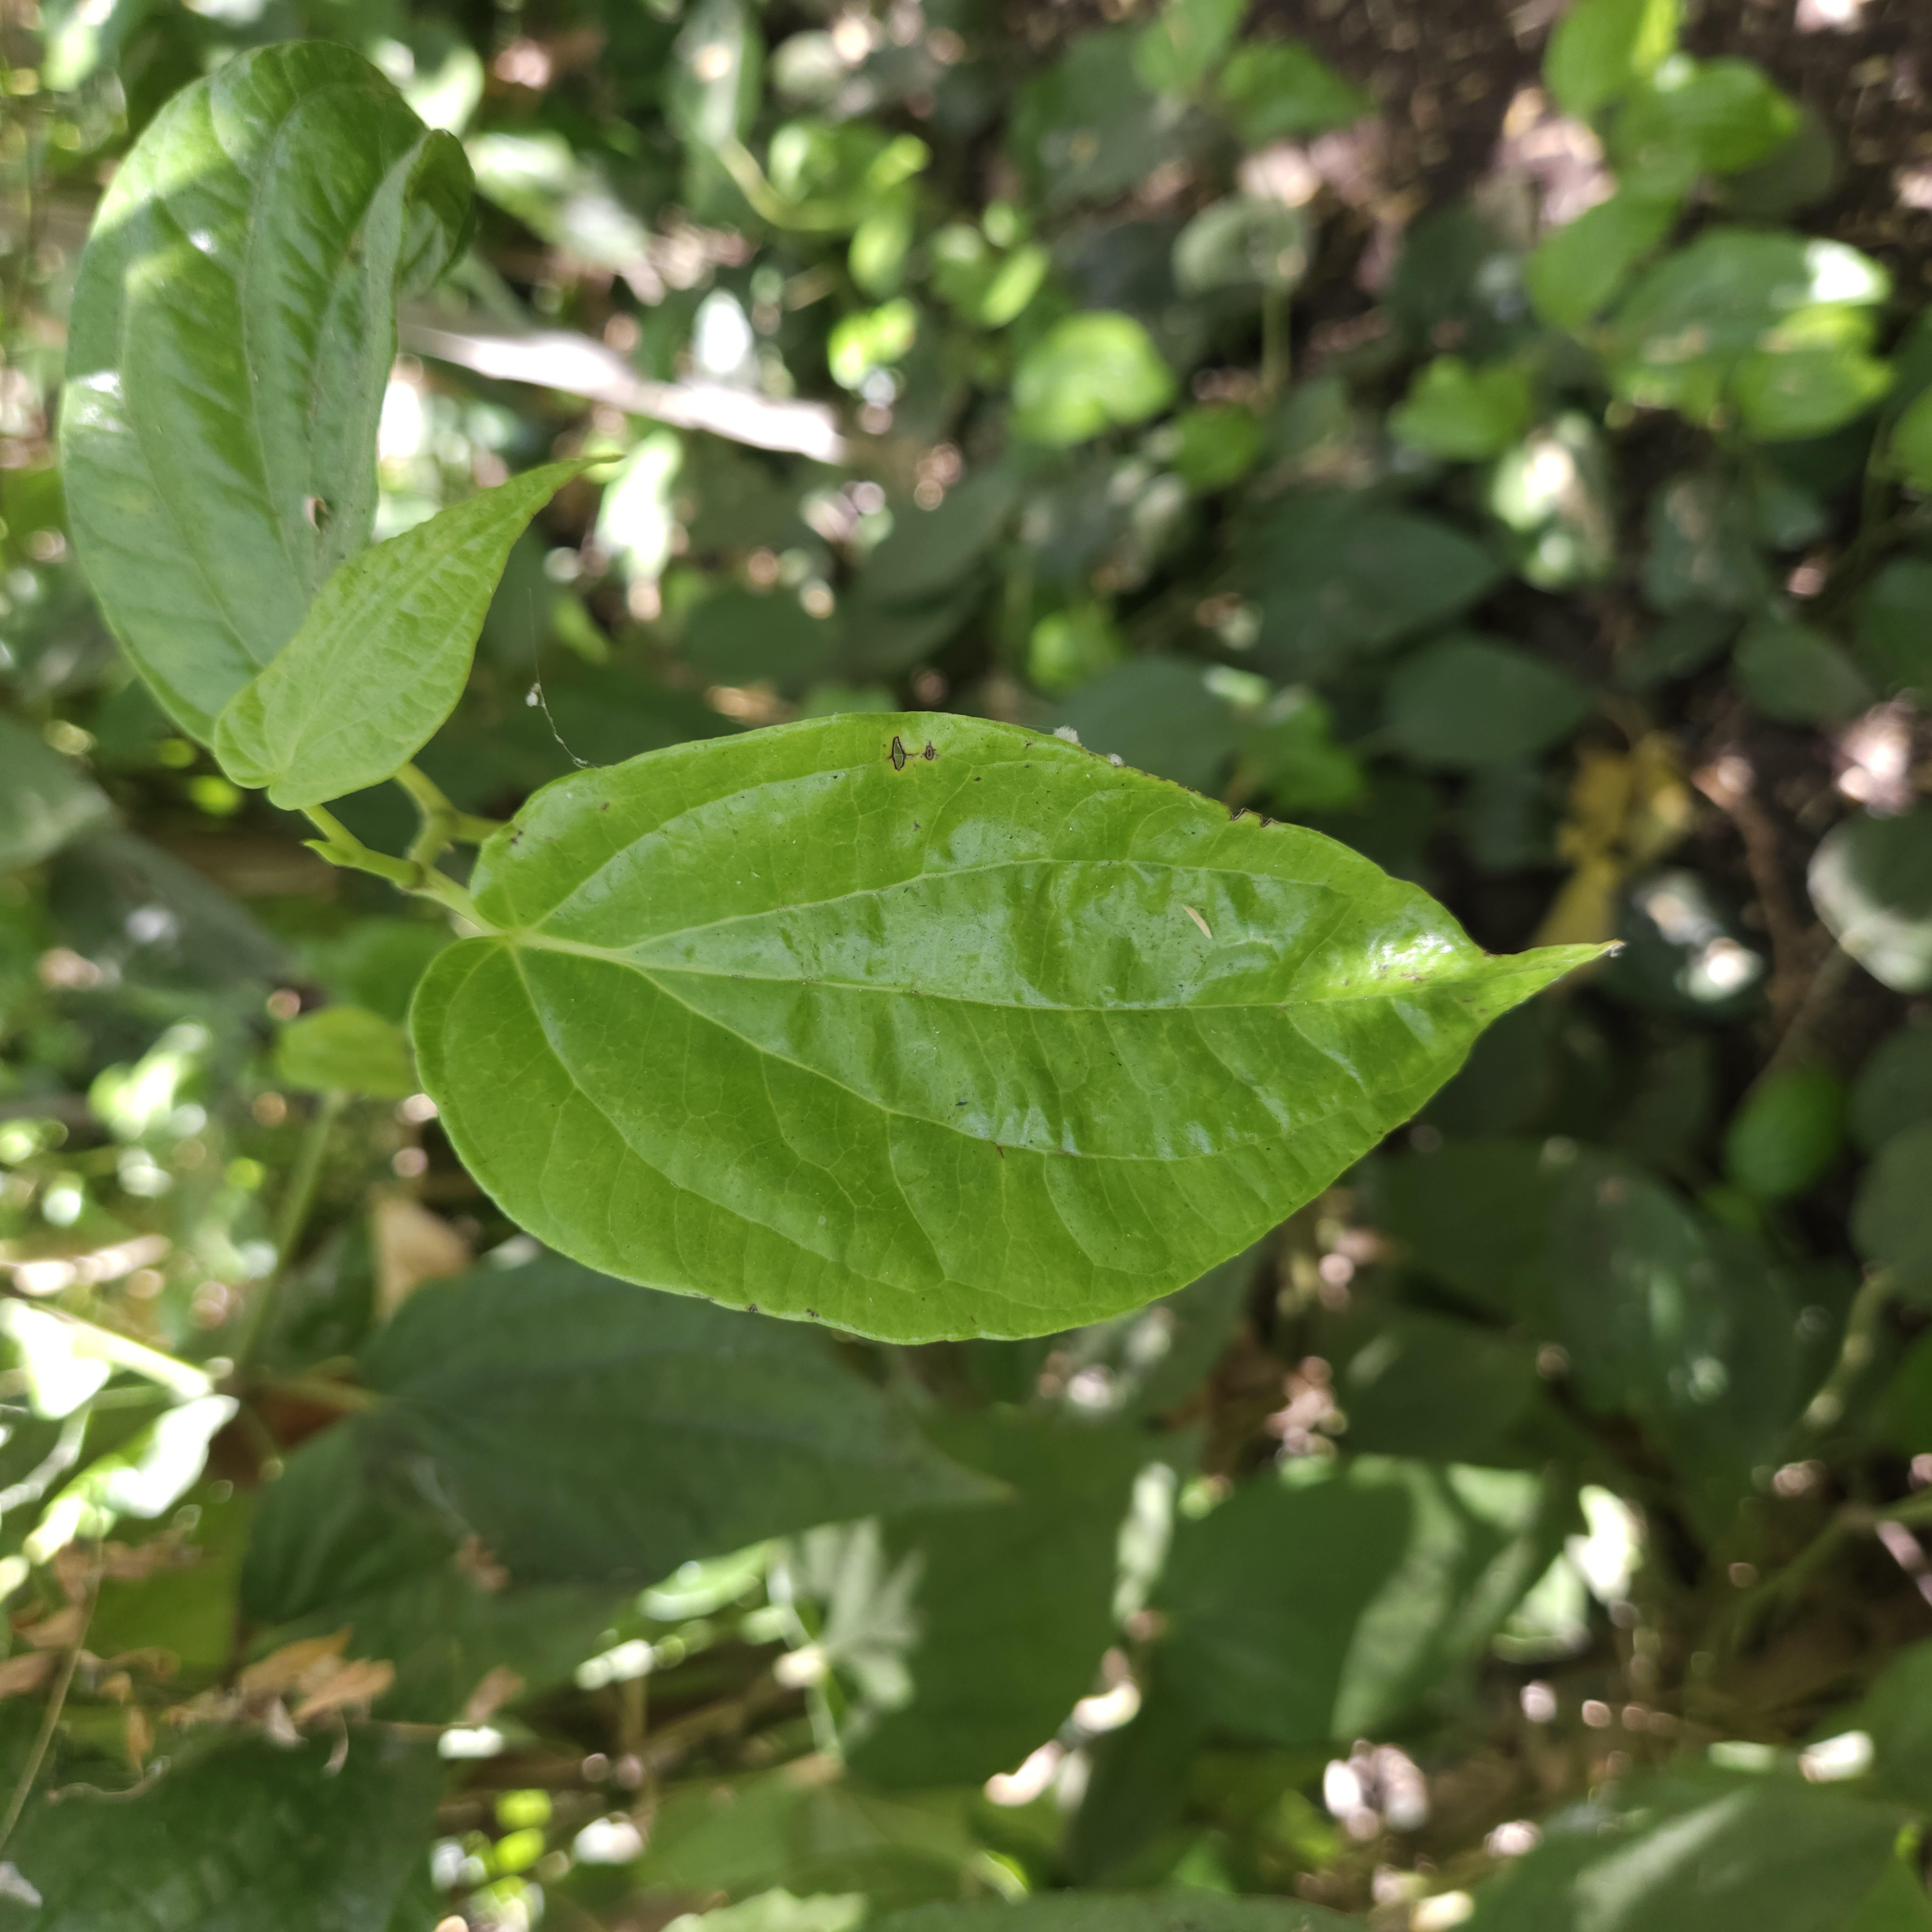
Label: Healthy